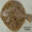
Label: flatfish